Rose Ayling-Ellis

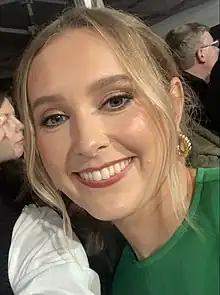
Ayling-Ellis in 2022

Rose Lucinda Ayling-Ellis (born 17 November 1994) is an English actress, television presenter and writer of children's books. Deaf since birth, she is a British Sign Language user. On television, she is best known for her role as Frankie Lewis in the BBC soap opera "EastEnders" (2020–2022) and for winning the 19th series of "Strictly Come Dancing" with Giovanni Pernice in 2021; she was the programme's first deaf contestant. In 2025, she starred in the ITV drama "Code of Silence".